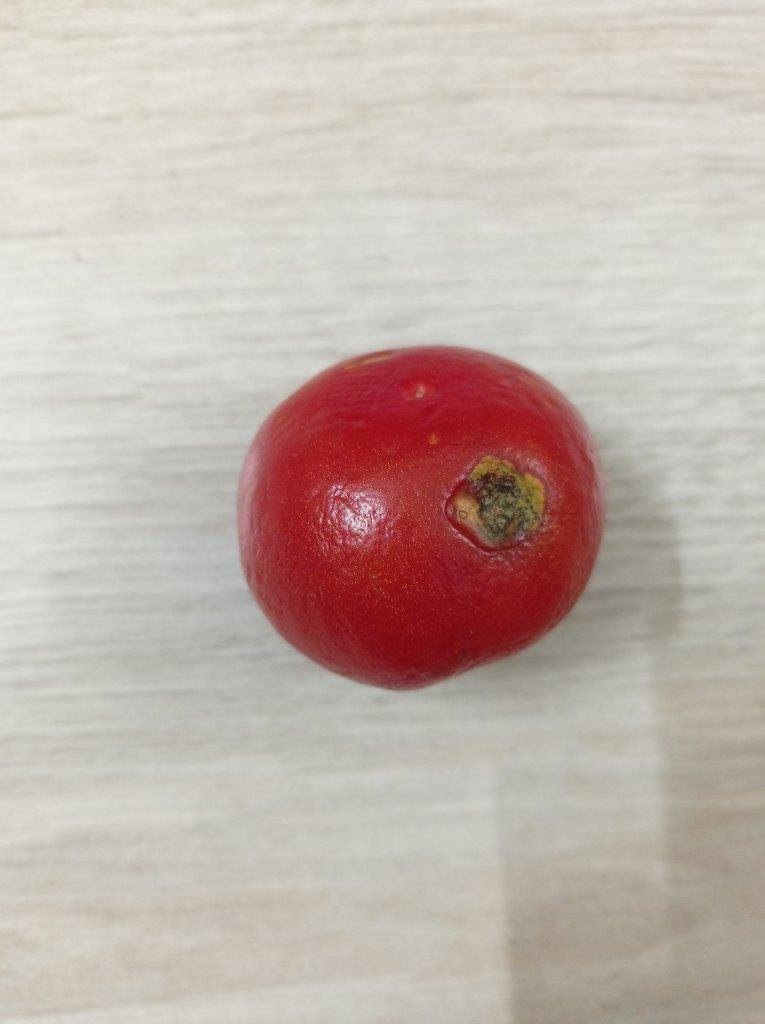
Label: Rotten